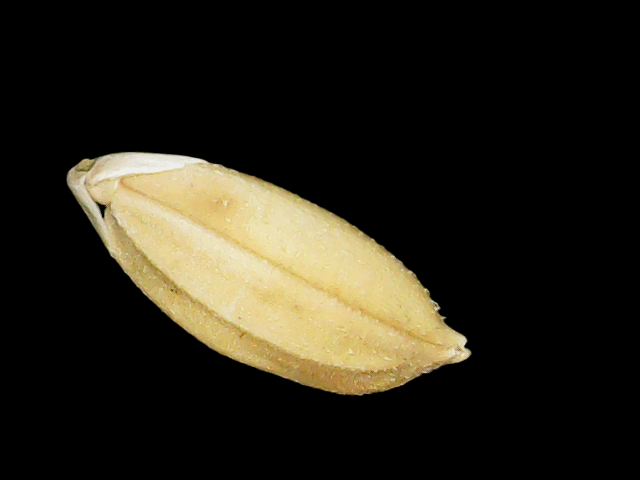
Rice variety: Binadhan08